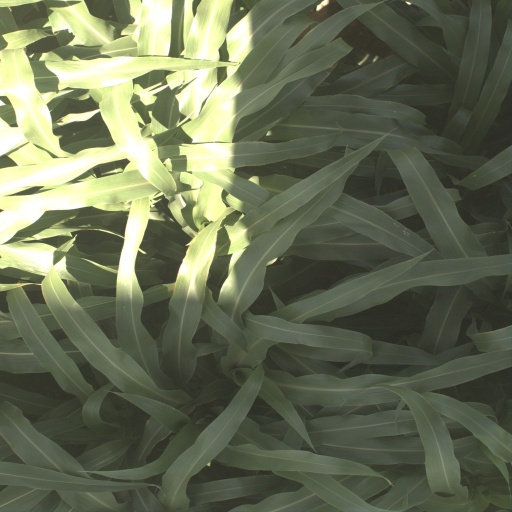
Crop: sorghum